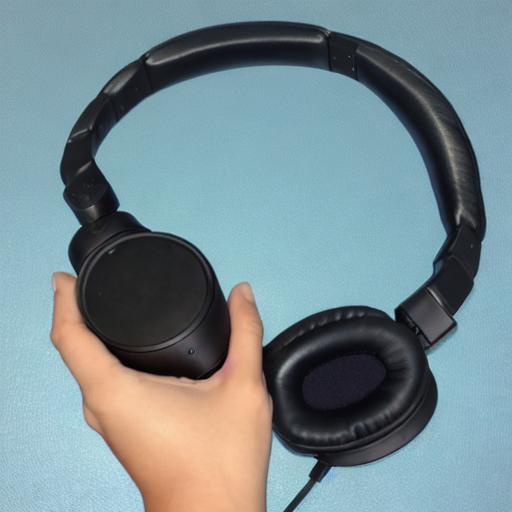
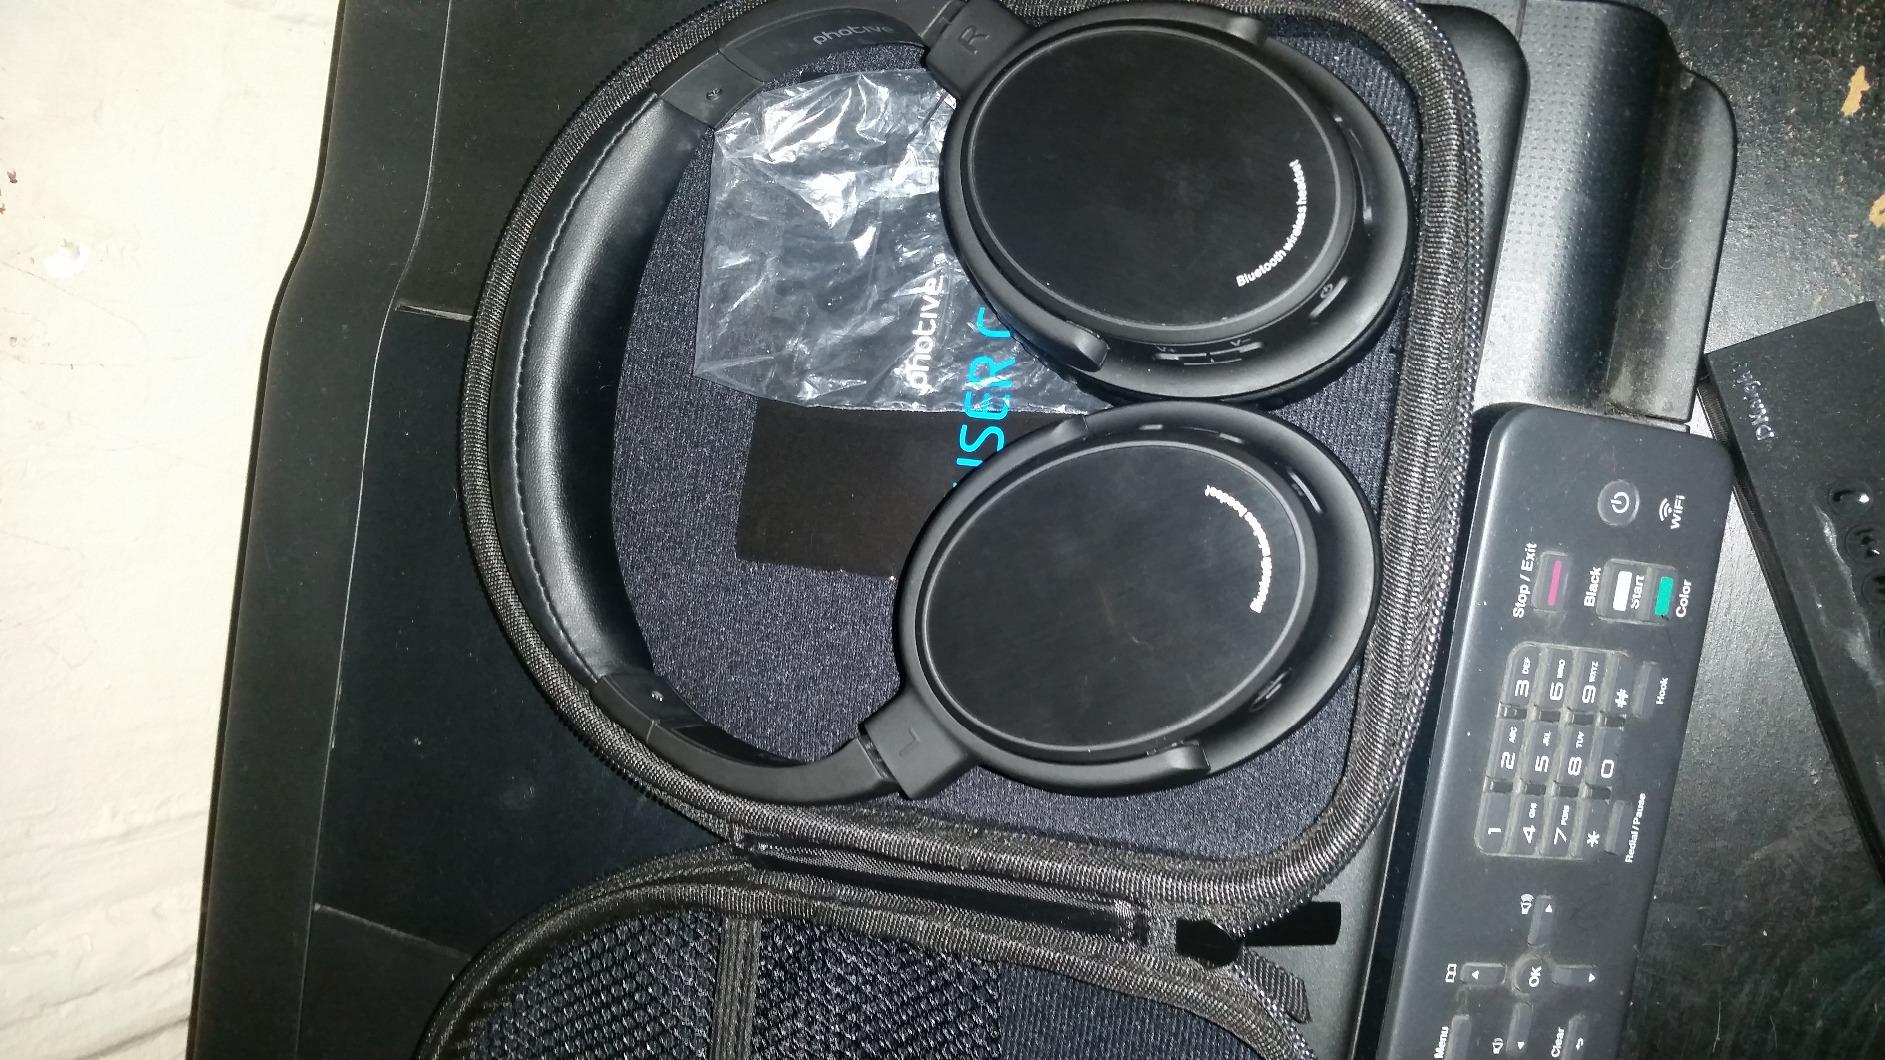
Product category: headphones
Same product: no